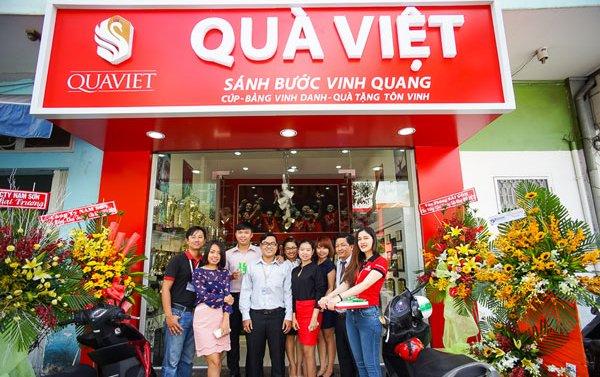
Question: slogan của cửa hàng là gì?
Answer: là sánh bước vinh quang